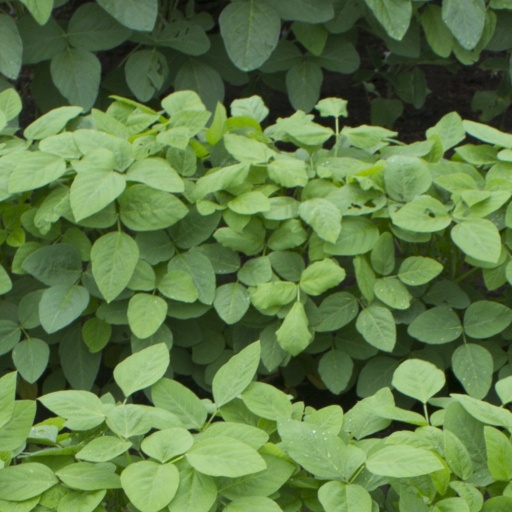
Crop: soybean